Cardiovascular agents

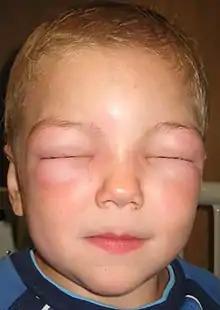
Angioedema, one of the rare side effects of ACEI and ARB.

Diuretics act primarily by reducing the reabsorption of sodium at different sites of the renal tubular system and consequently promoting the elimination of sodium and water with increased urine output.